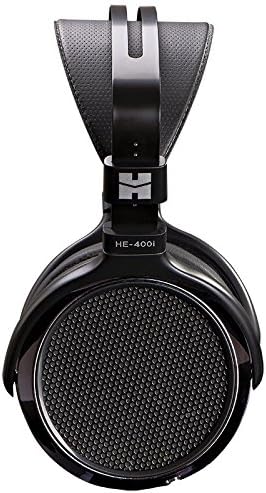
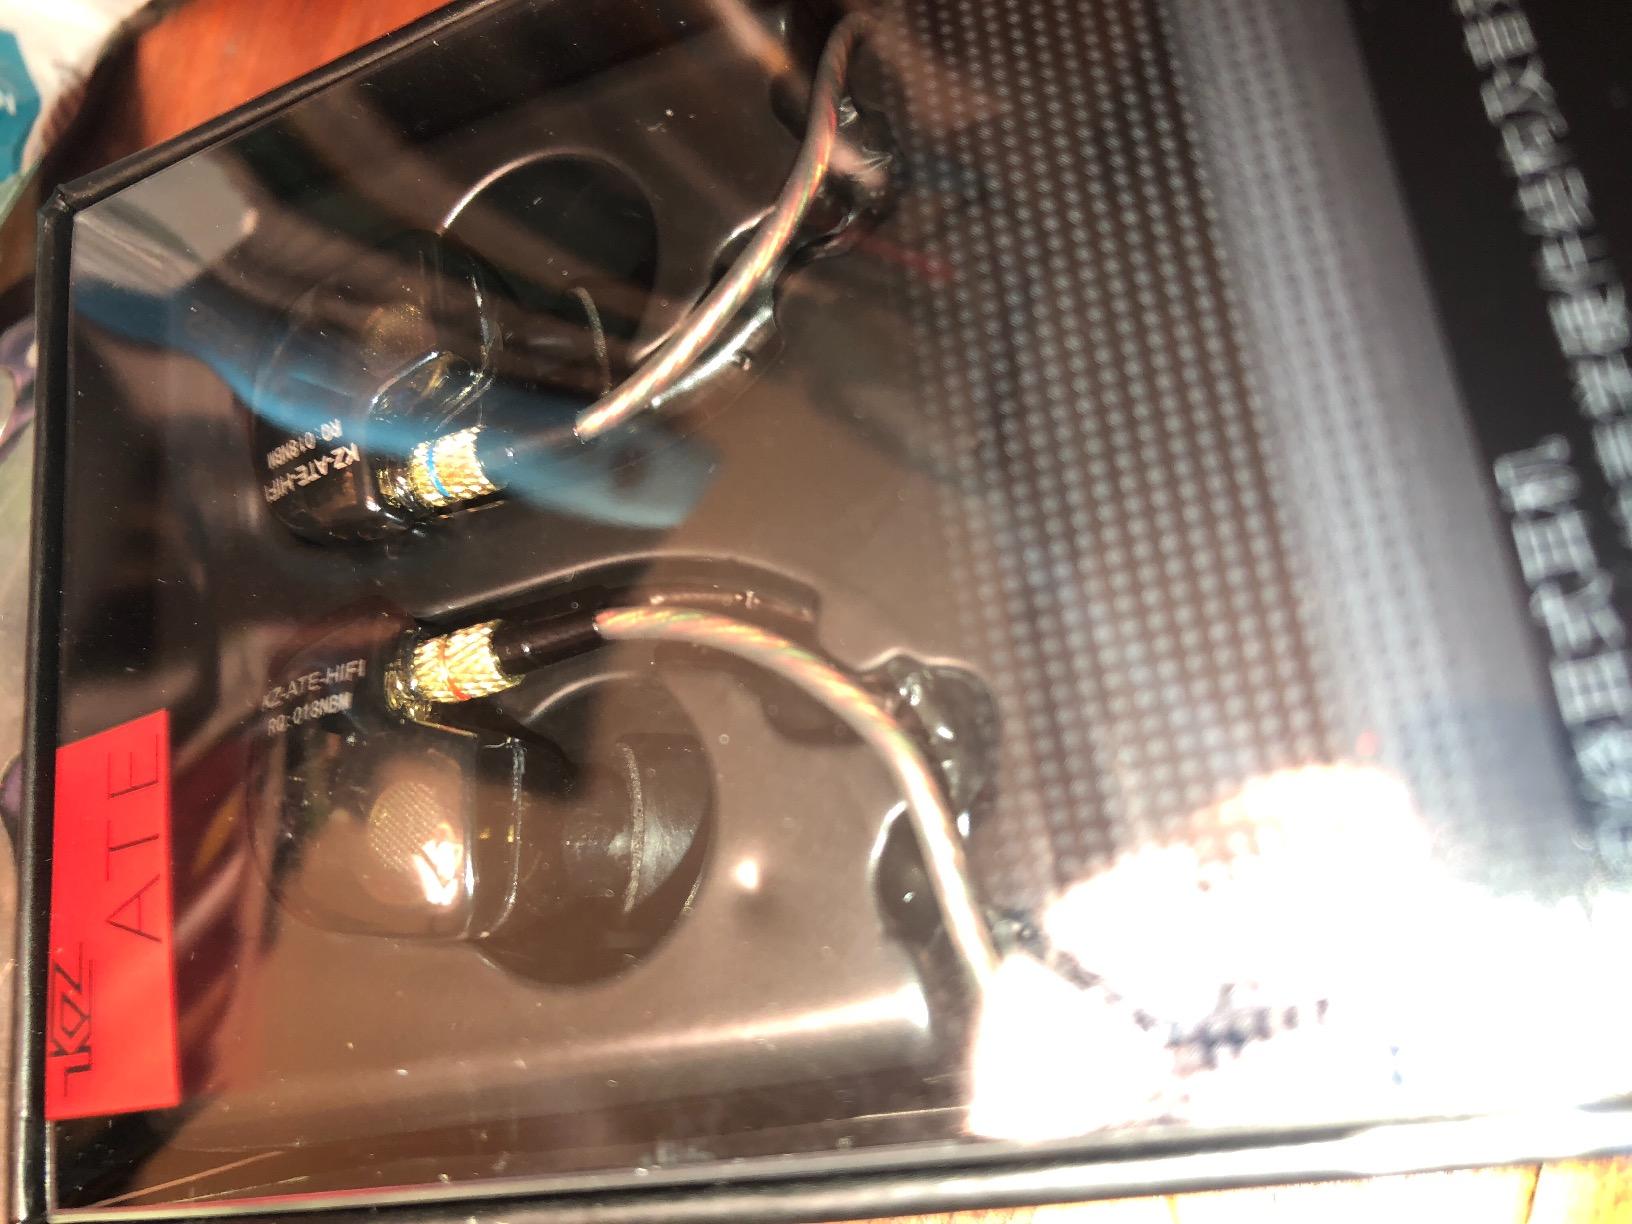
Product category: headphones
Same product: no